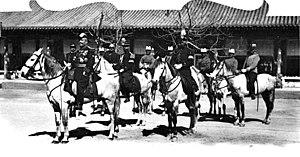
Émile Jean François Régis Voyron, né le 5 août 1838 à Dieulefit, mort en 1921 à La Voulte-sur-Rhône, est un général français.